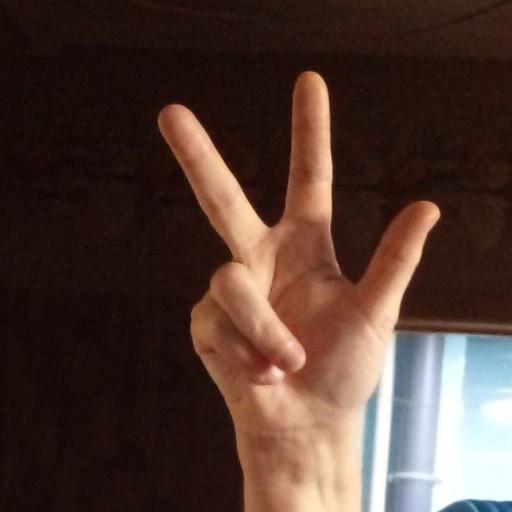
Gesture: three2